Jerusalem Delivered

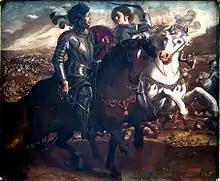
Clorinda attacks Tancredi, one of a series by Paolo Domenico Finoglia

Jerusalem Delivered, also known as The Liberation of Jerusalem, is an epic poem by the Italian poet Torquato Tasso, first published in 1581, that tells a largely mythified version of the First Crusade in which Christian knights, led by Godfrey of Bouillon, battle Muslims in order to take Jerusalem. Tasso began work on the poem in the mid-1560s. Originally, it bore the title "Il Goffredo". It was completed in April 1575 and that summer the poet read his work to Duke Alfonso of Ferrara and Lucrezia, Duchess of Urbino. A pirate edition of 14 cantos from the poem appeared in Venice in 1580. The first complete editions of "Gerusalemme liberata" were published in Parma and Ferrara in 1581.